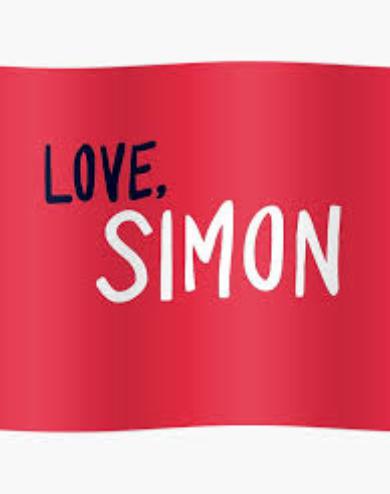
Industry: Clothes